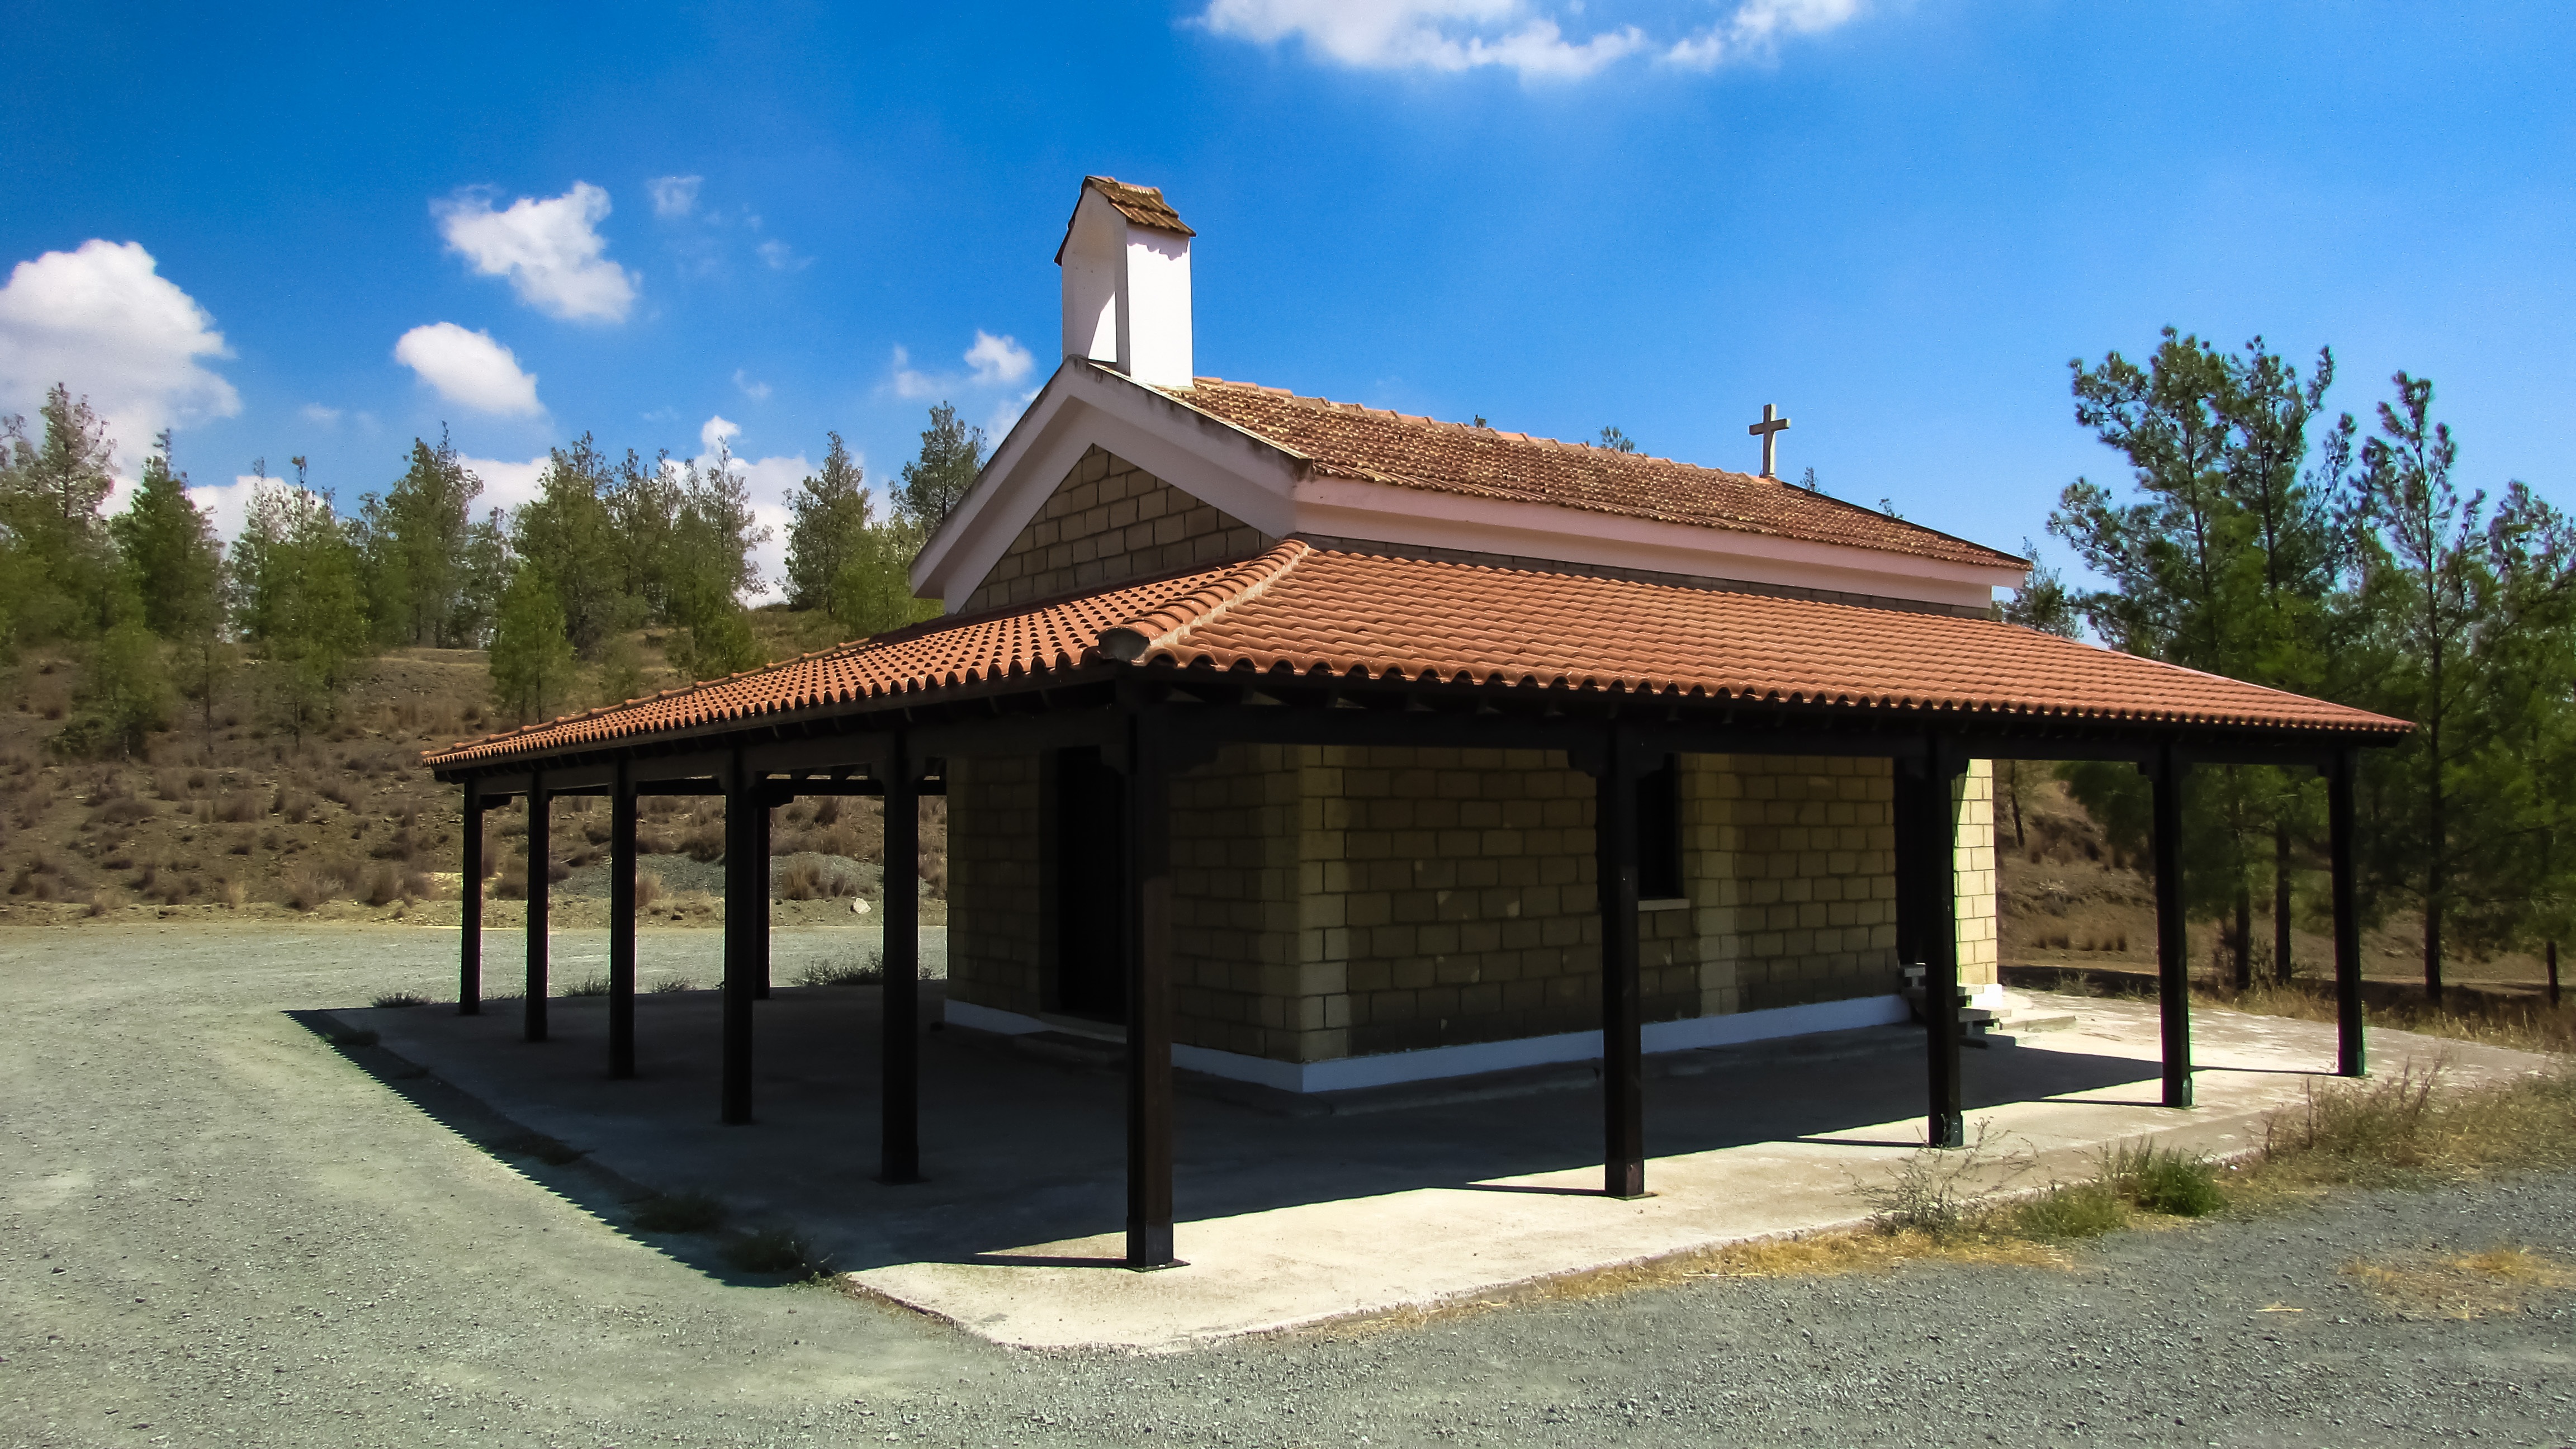
architecture, villa, house, building, home, hut, cottage, religion, property, gazebo, church, chapel, exterior, pavilion, christianity, orthodox, estate, log cabin, cyprus, real estate, sha, ayios ioannis spileotis, outdoor structure